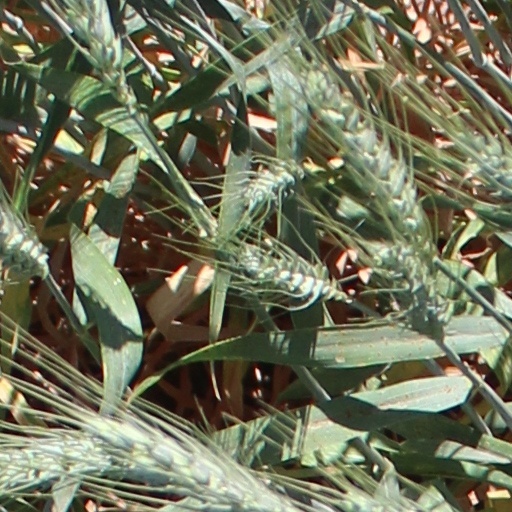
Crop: wheat